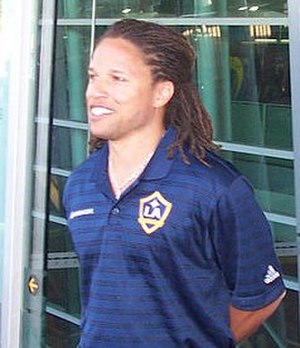
Cobi Jones
Cobi N'Gai Jones er en tidligere amerikansk fodboldspiller. Med 164 kampe er han indehaver af landskampsrekorden for USA's landshold.